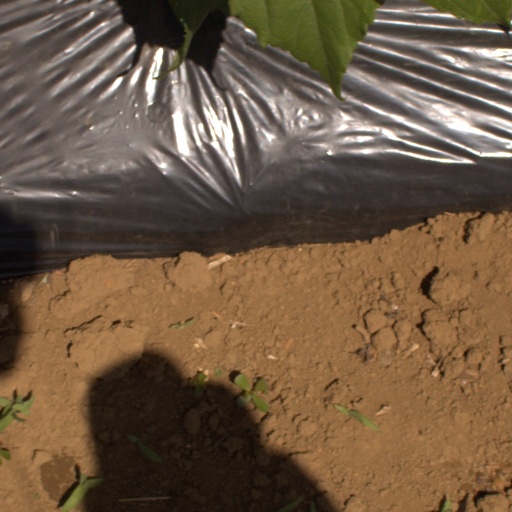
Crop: Jerusalem artichoke